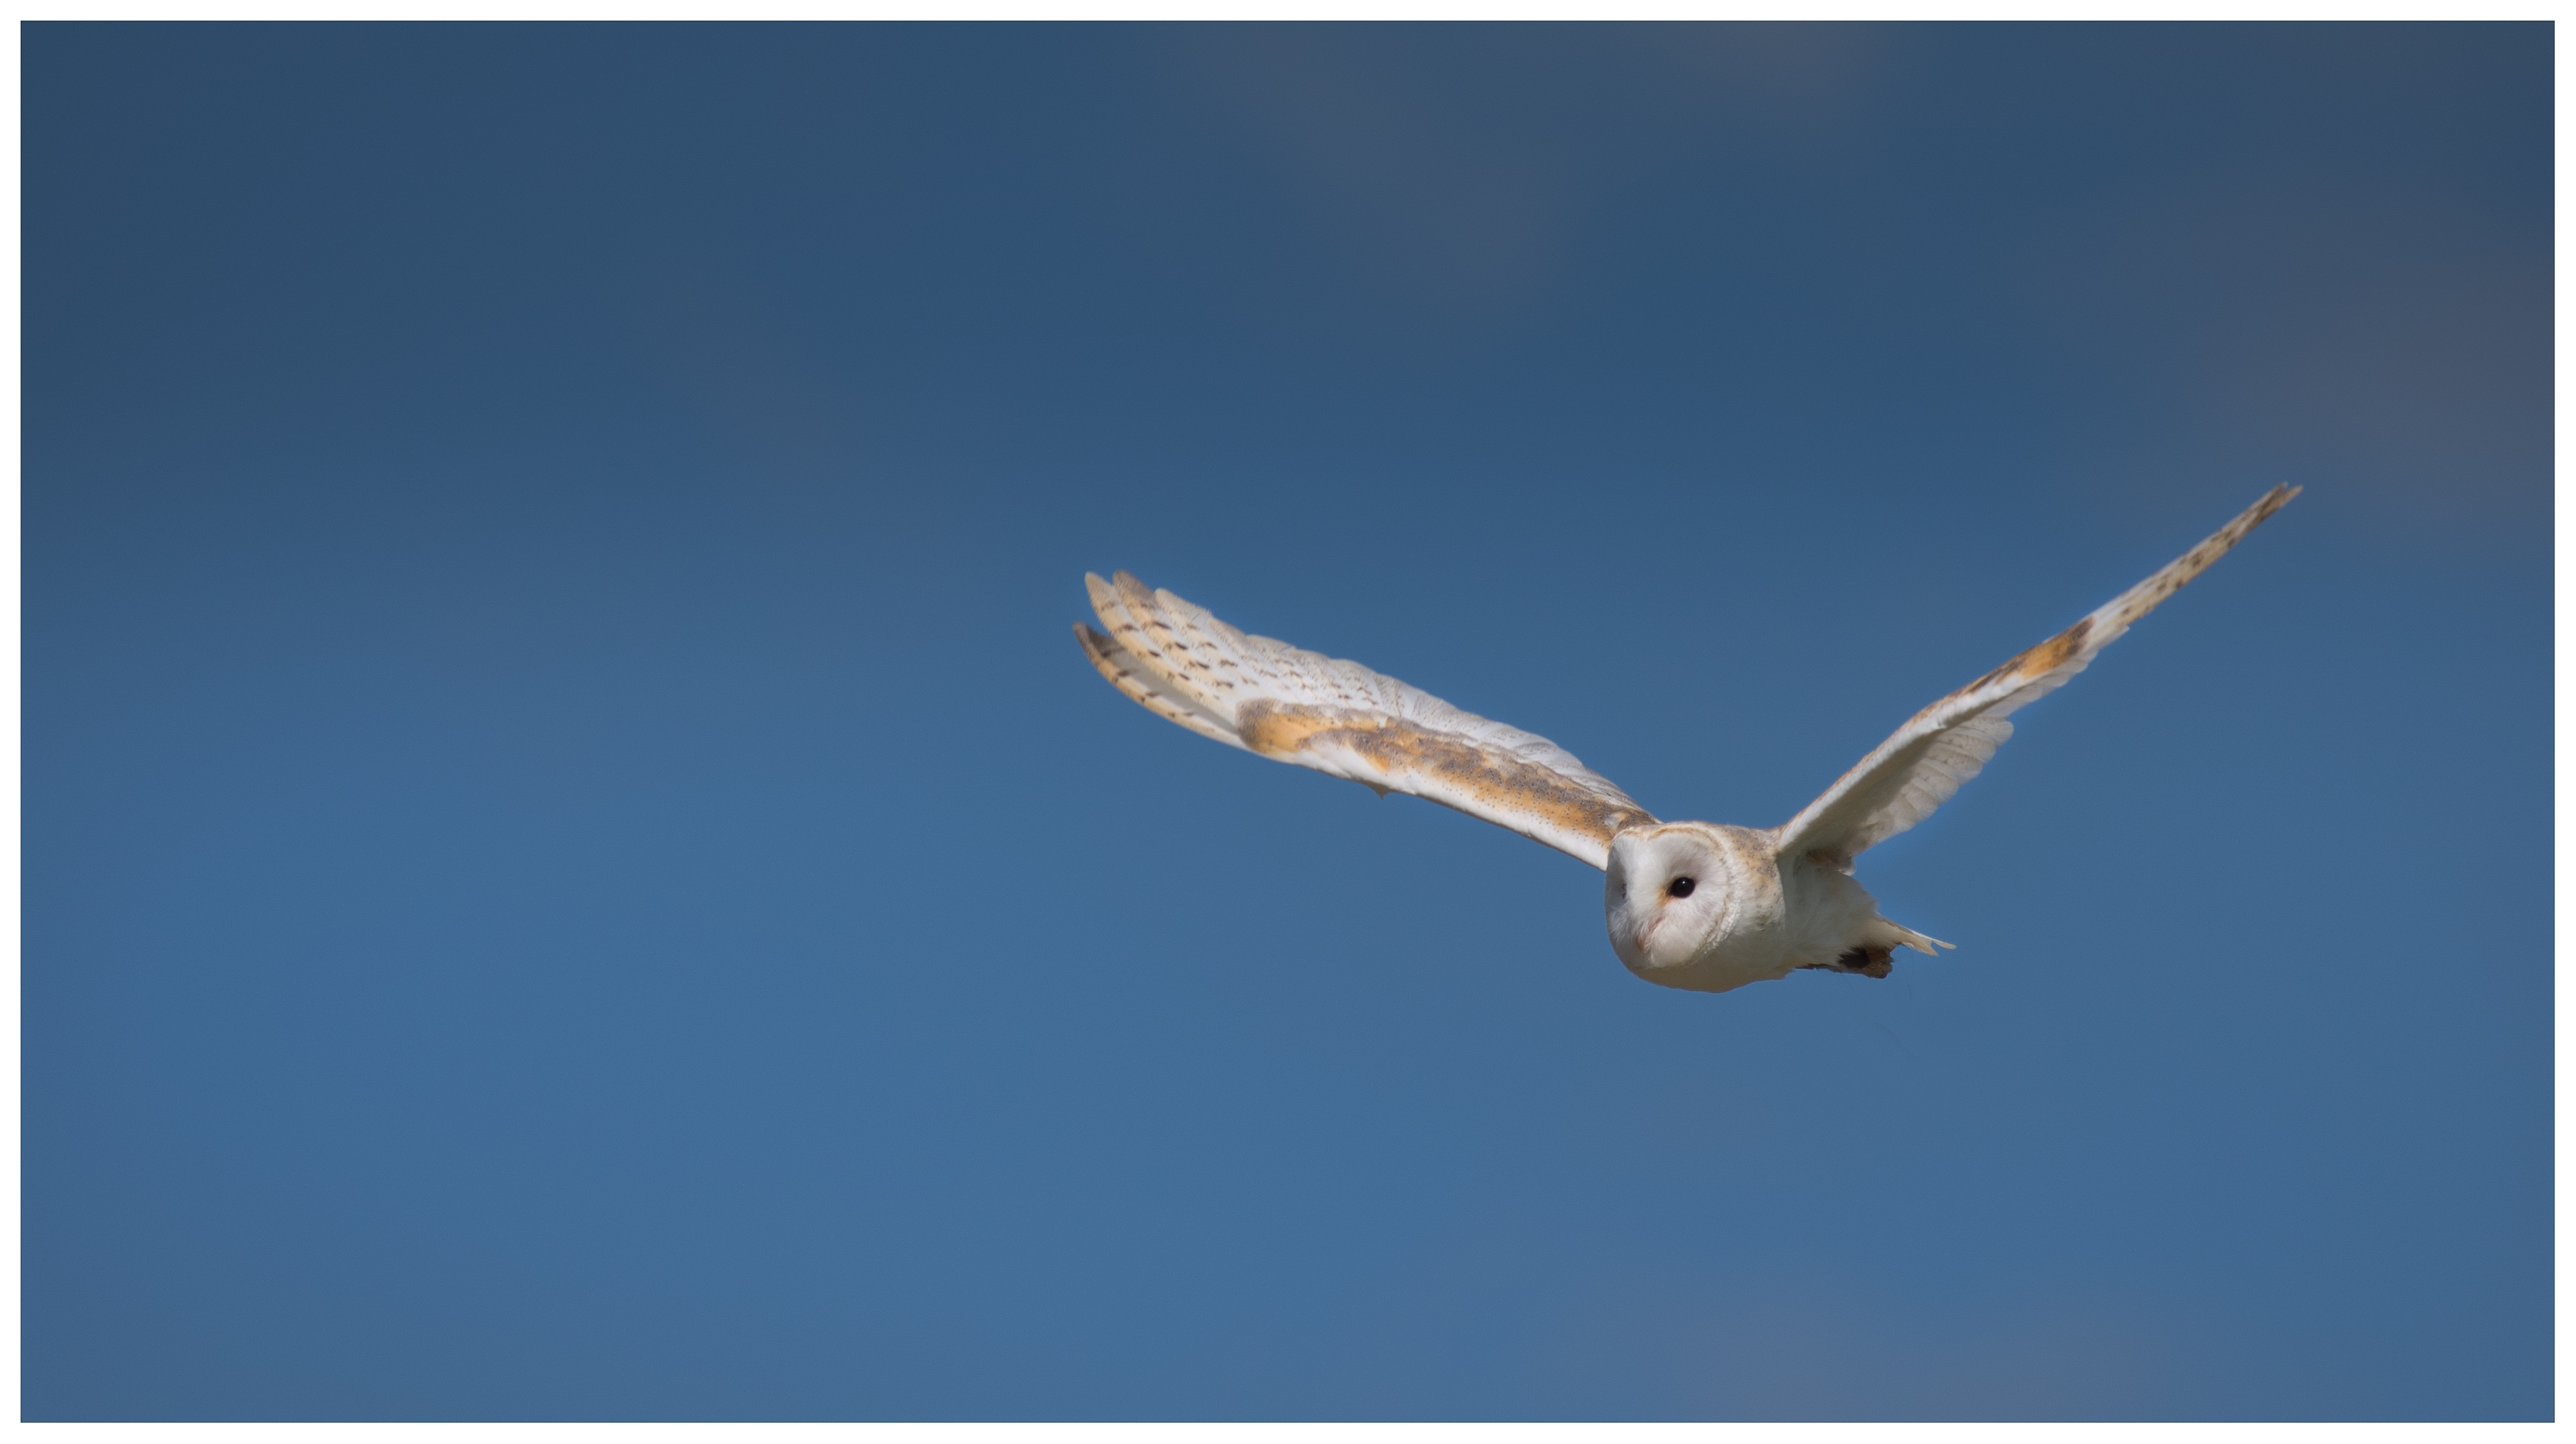
bird, wing, sky, white, seabird, flying, gull, beak, flight, blue, nikon, owl, fauna, bird of prey, eyes, feathers, vertebrate, sigma, talons, hunter, prey, aviary, captive, tame, falconerycenryuk, falconry, charadriiformes